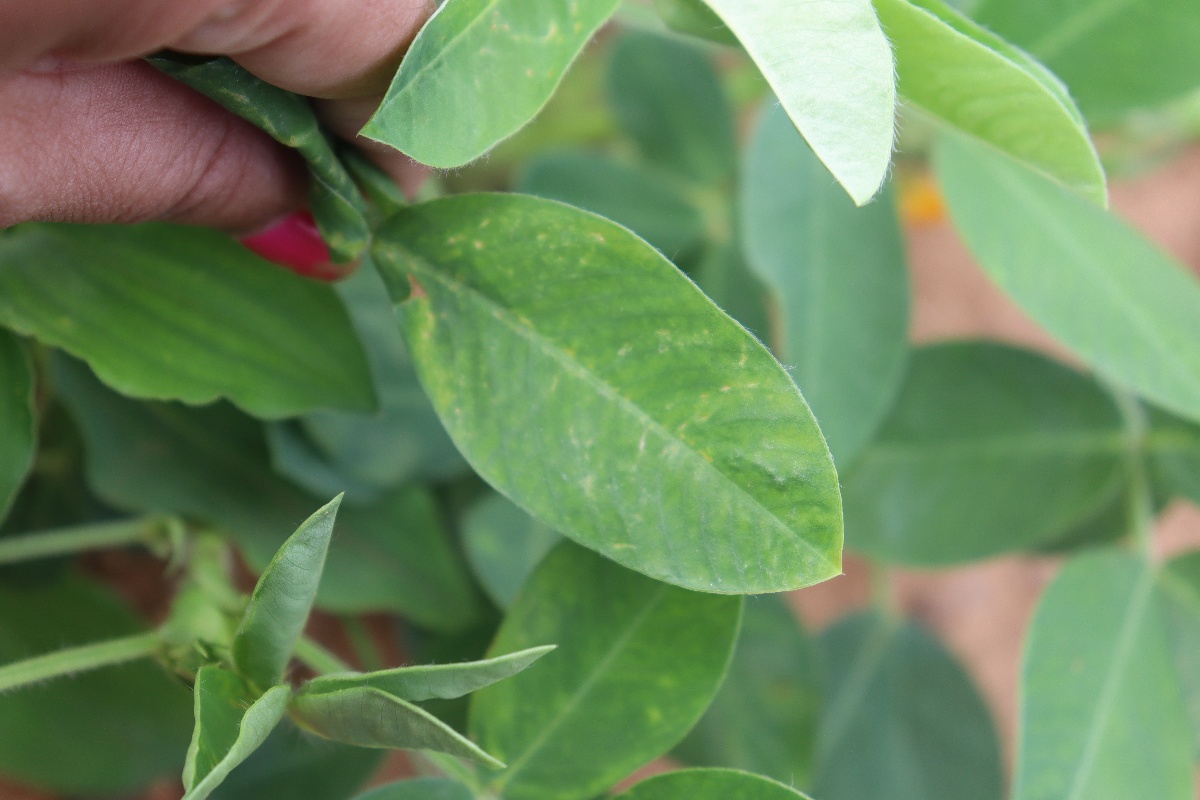
Label: healthy leaf